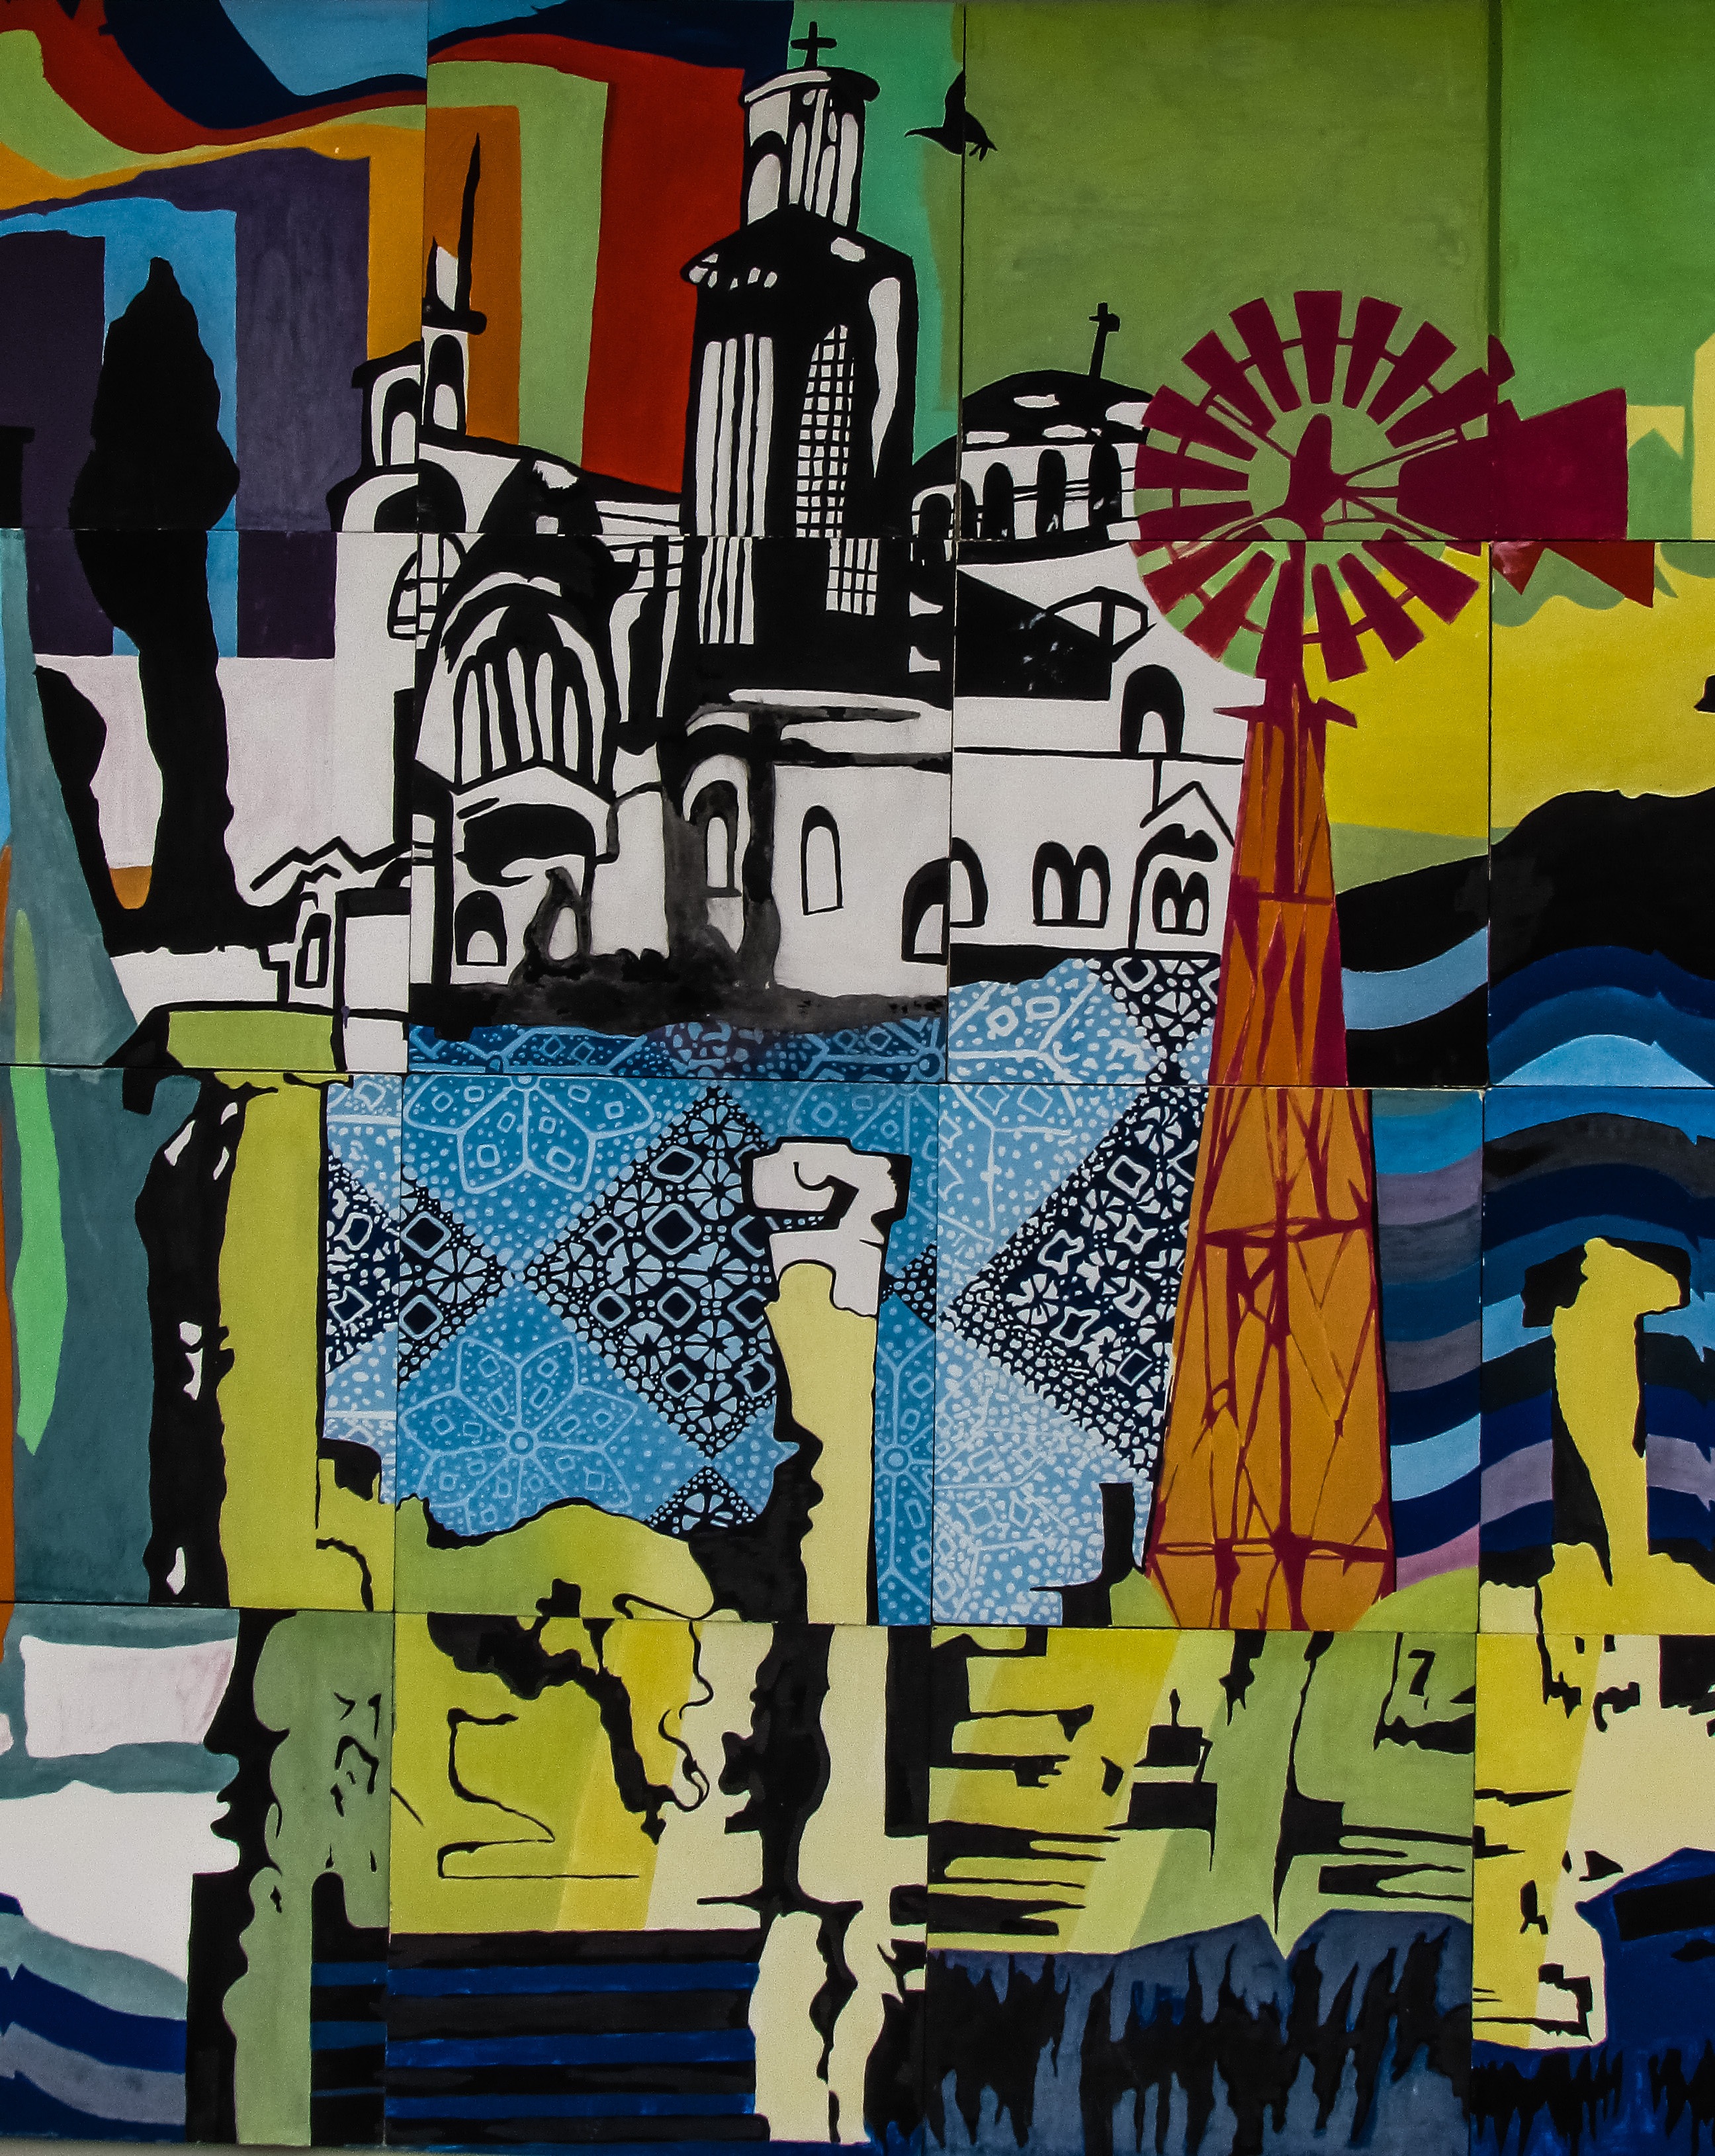
colourful, color, tourism, graffiti, painting, street art, art, illustration, mural, history, detail, tradition, cyprus, paralimni, urban area